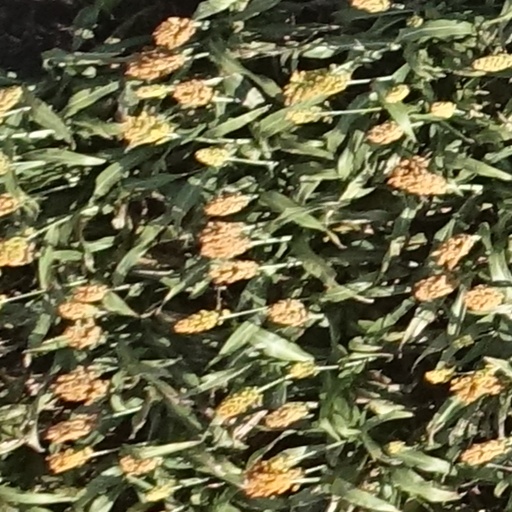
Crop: sorghum